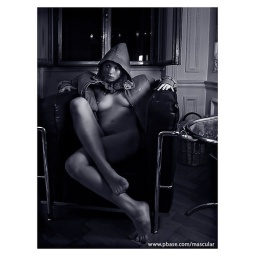
sitting by my window